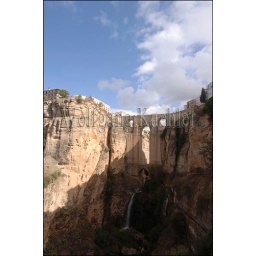
Spain, andalucia, ronda, view of bridge over canyon